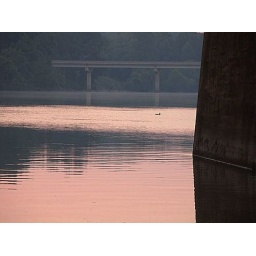
And I was sitting by the river with a duck with no name........